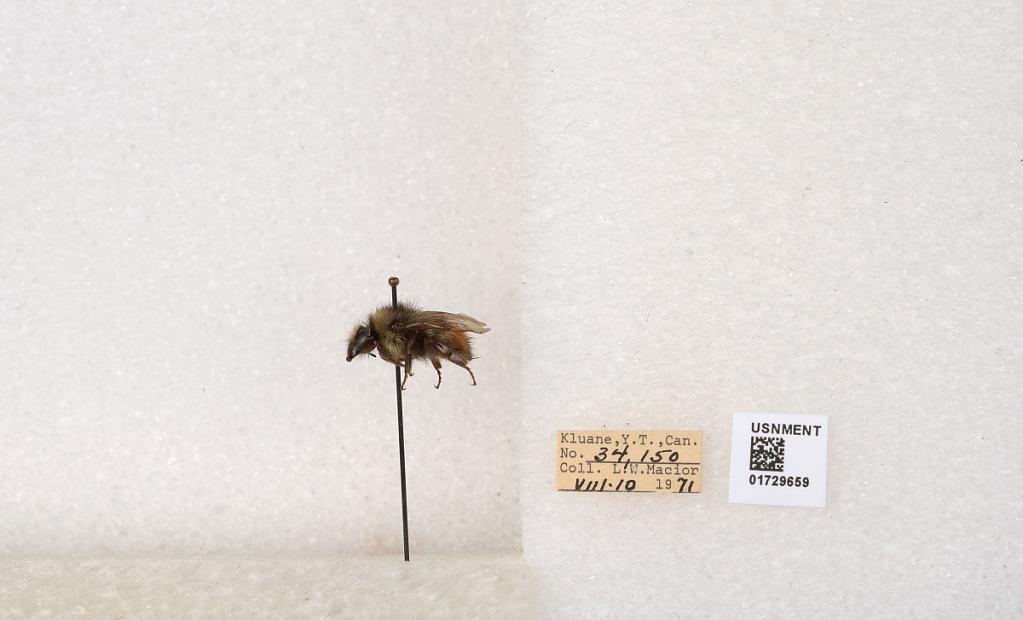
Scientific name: Bombus flavifrons Cresson
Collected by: L. Macior
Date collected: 1971-8-10
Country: Canada
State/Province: Yukon Territory
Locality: Kluane National Park and Reserve
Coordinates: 60.7493, -139.504